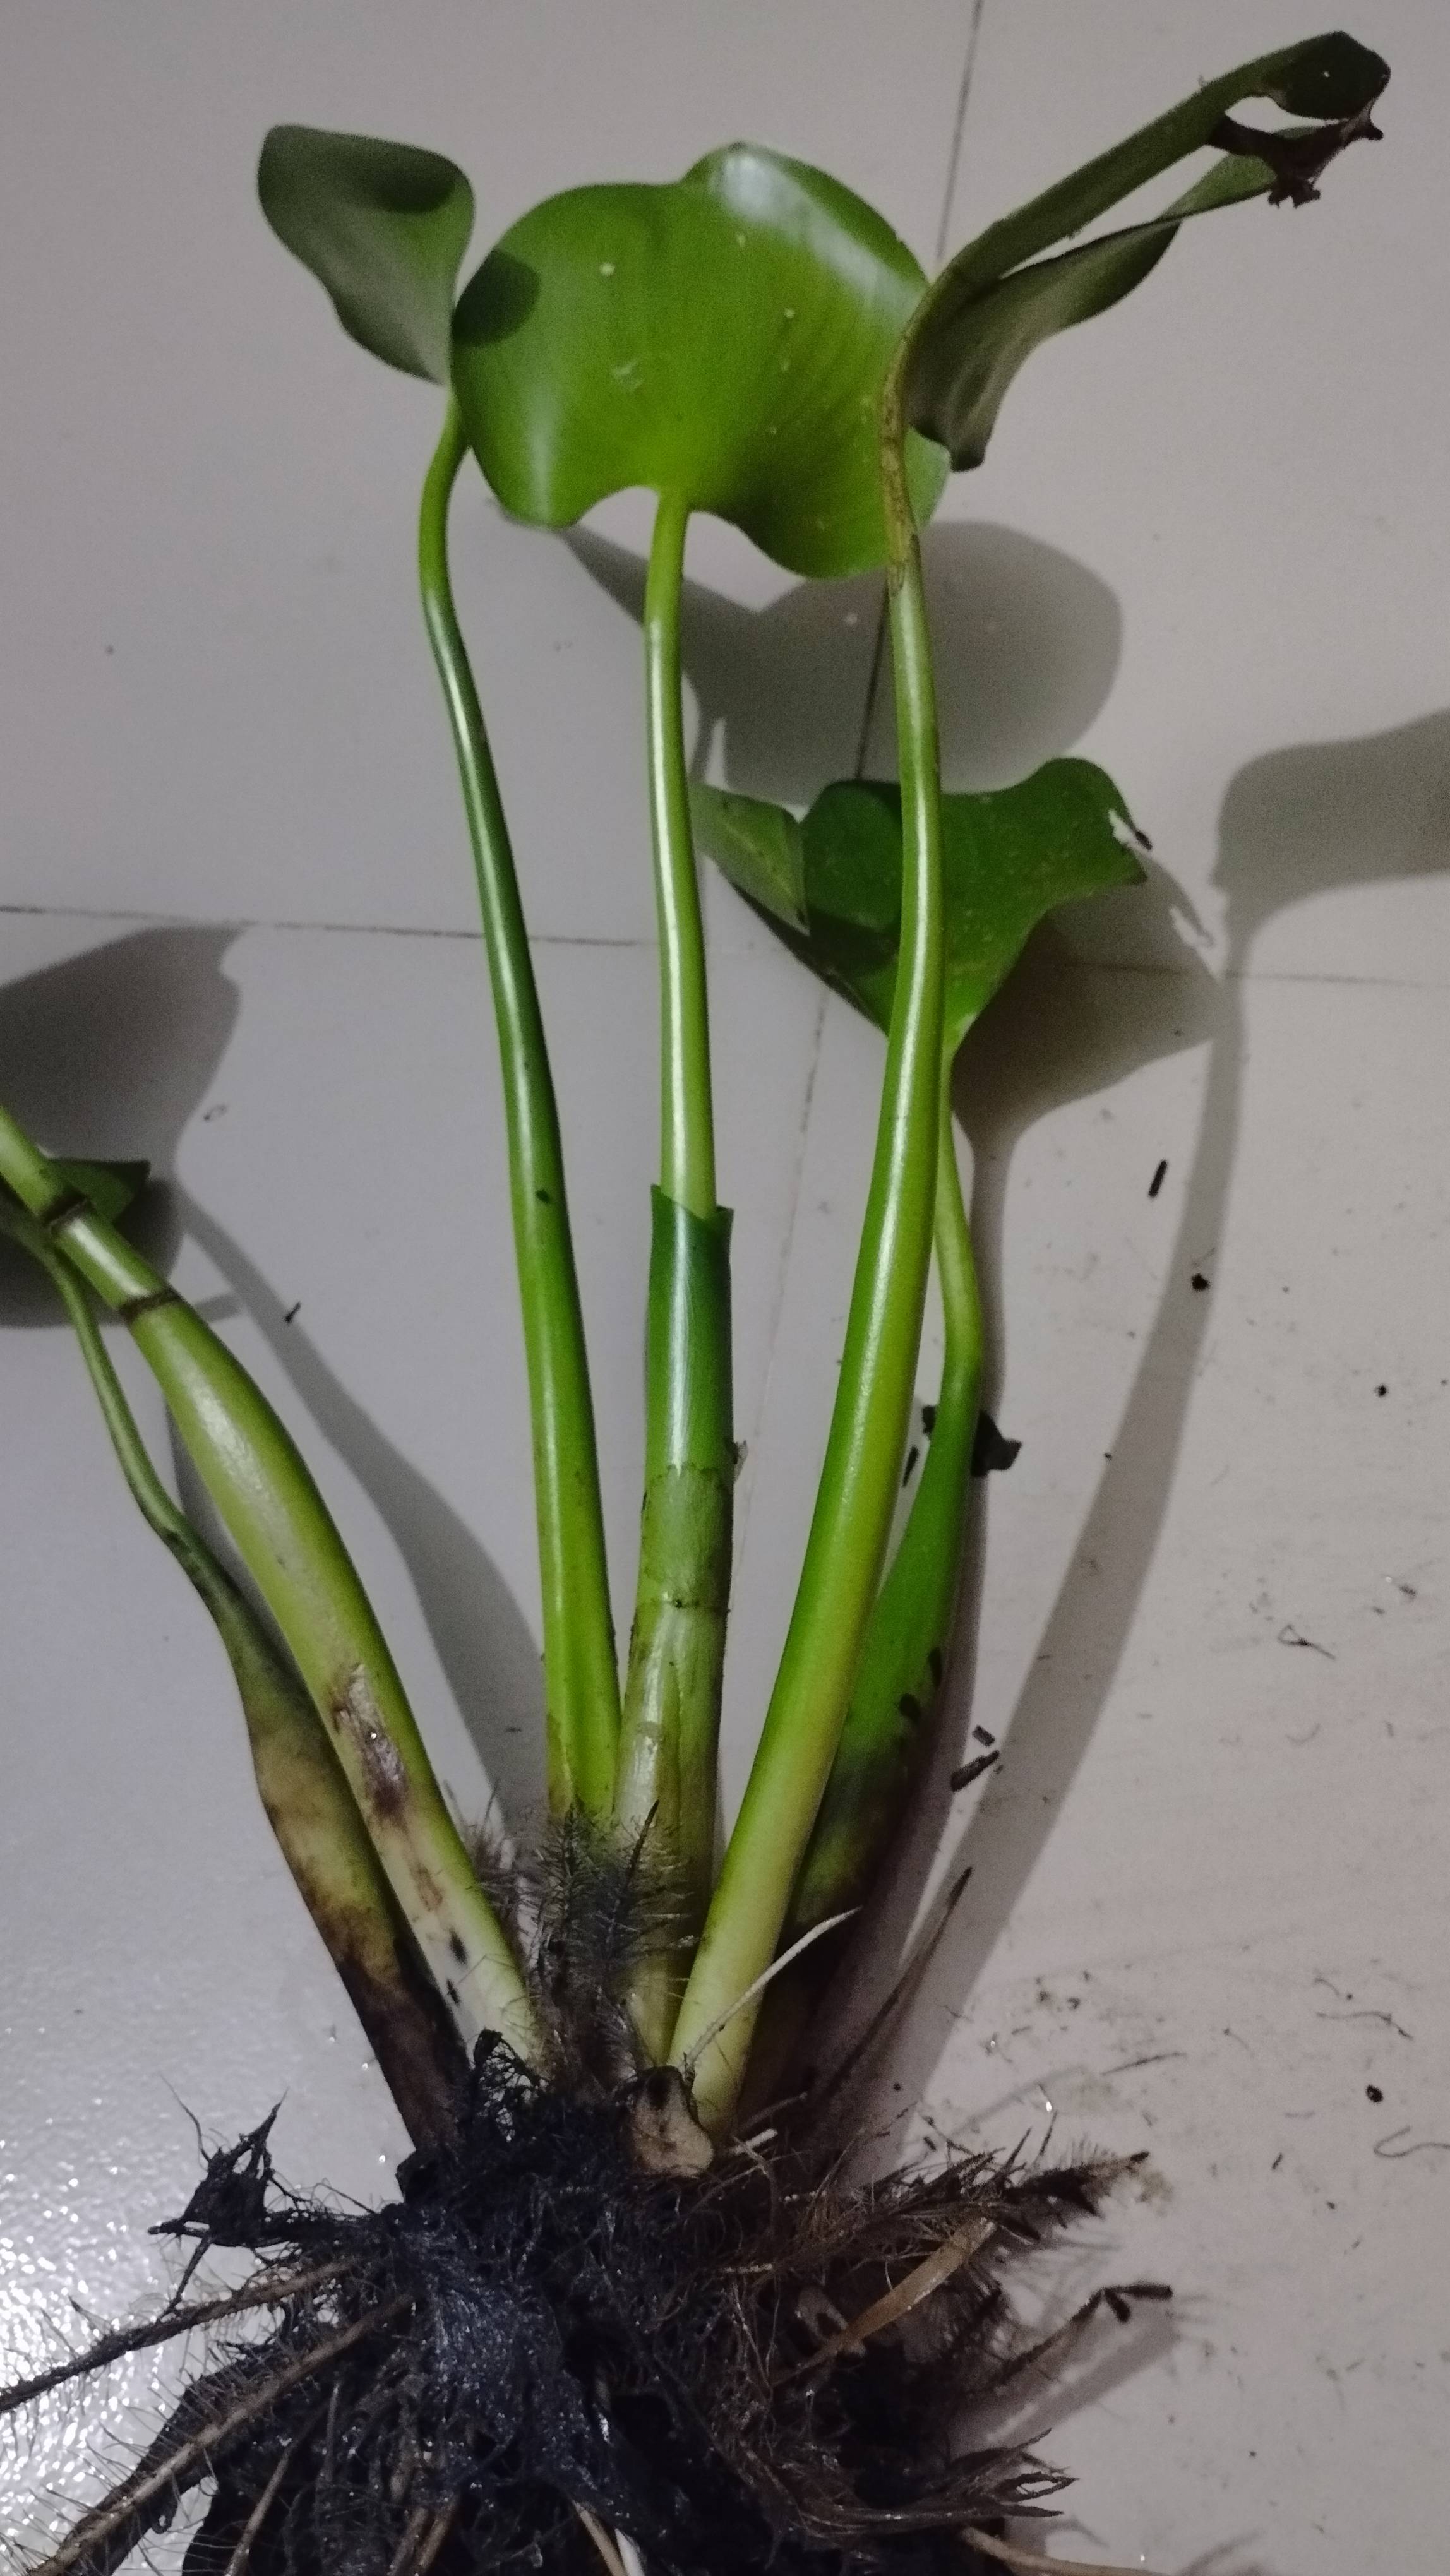
Species: Common Water Hyacinth (Eichornia crassipes)